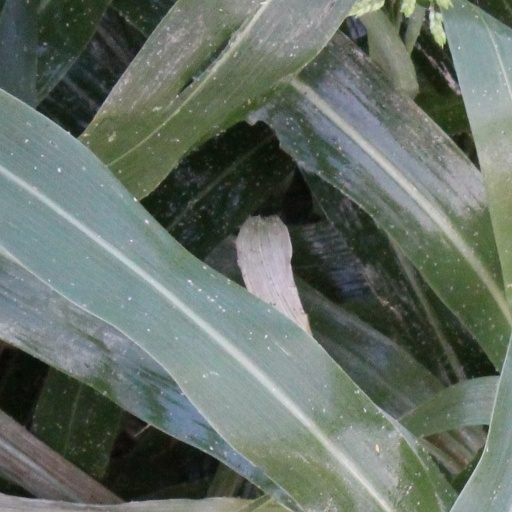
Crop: sorghum